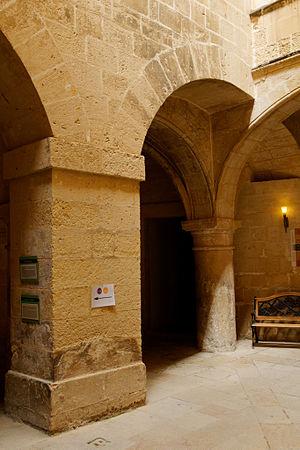
Cour intérieure principale du Palais de l'inquisiteur à Vittoriosa (Birgu), Malte.
Le Palais de l'inquisiteur de Vittoriosa à Malte est un bâtiment bâti dans les années 1530 pour héberger le tribunal civil des chevaliers de Saint-Jean. Il accueille le tribunal de l'Inquisition de 1574 jusqu'à sa dissolution par les troupes de Bonaparte en 1798. Les Britanniques le transforment en hôpital militaire, puis en mess pour la garnison voisine de L-Isla. Tombé dans l'abandon au début du XXᵉ siècle, il est rénové et transformé en musée ethnographique. Il est aujourd'hui l'un des rares exemples subsistant de palais inquisitorial en Europe.